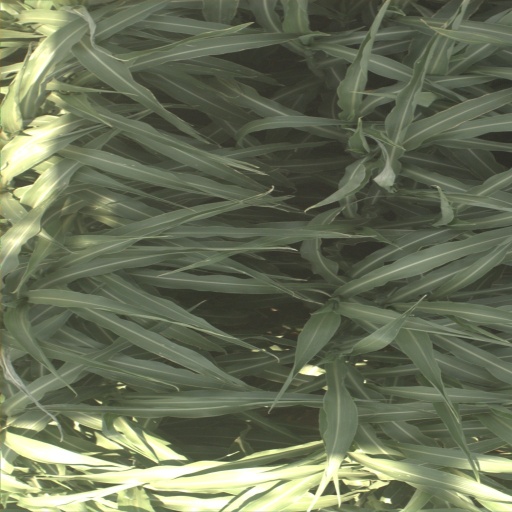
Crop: sorghum